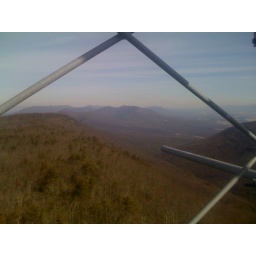
150 feet up a tower on top of a mountain in West virginia